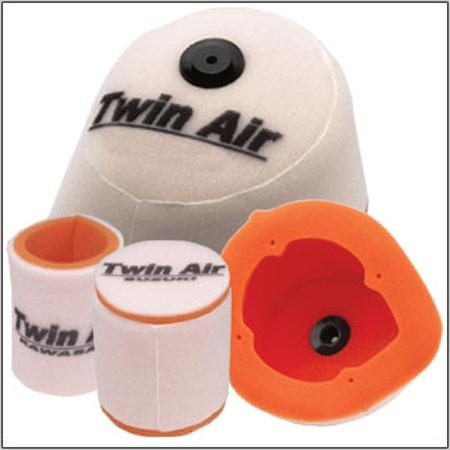
Twin Air Air Filters
Starting at $29.99 Contact us with your Year, Make & Model as well as what you need, and we will get back to you with pricing!
Brand: Twin Air
Category: Vehicles & Parts > Vehicle Parts & Accessories > Motor Vehicle Parts > Motor Vehicle Fuel Systems > Fuel Filters